Mandeville Inn

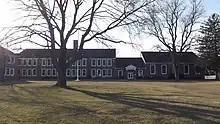
Pequannock Valley Middle School

The Mandeville Inn was a structure that stood at 493 Newark-Pompton Turnpike in Pequannock Township, New Jersey, United States. It was once owned by U.S. Vice President Garret Hobart, and is said to have been occupied by George Washington during the American Revolution.